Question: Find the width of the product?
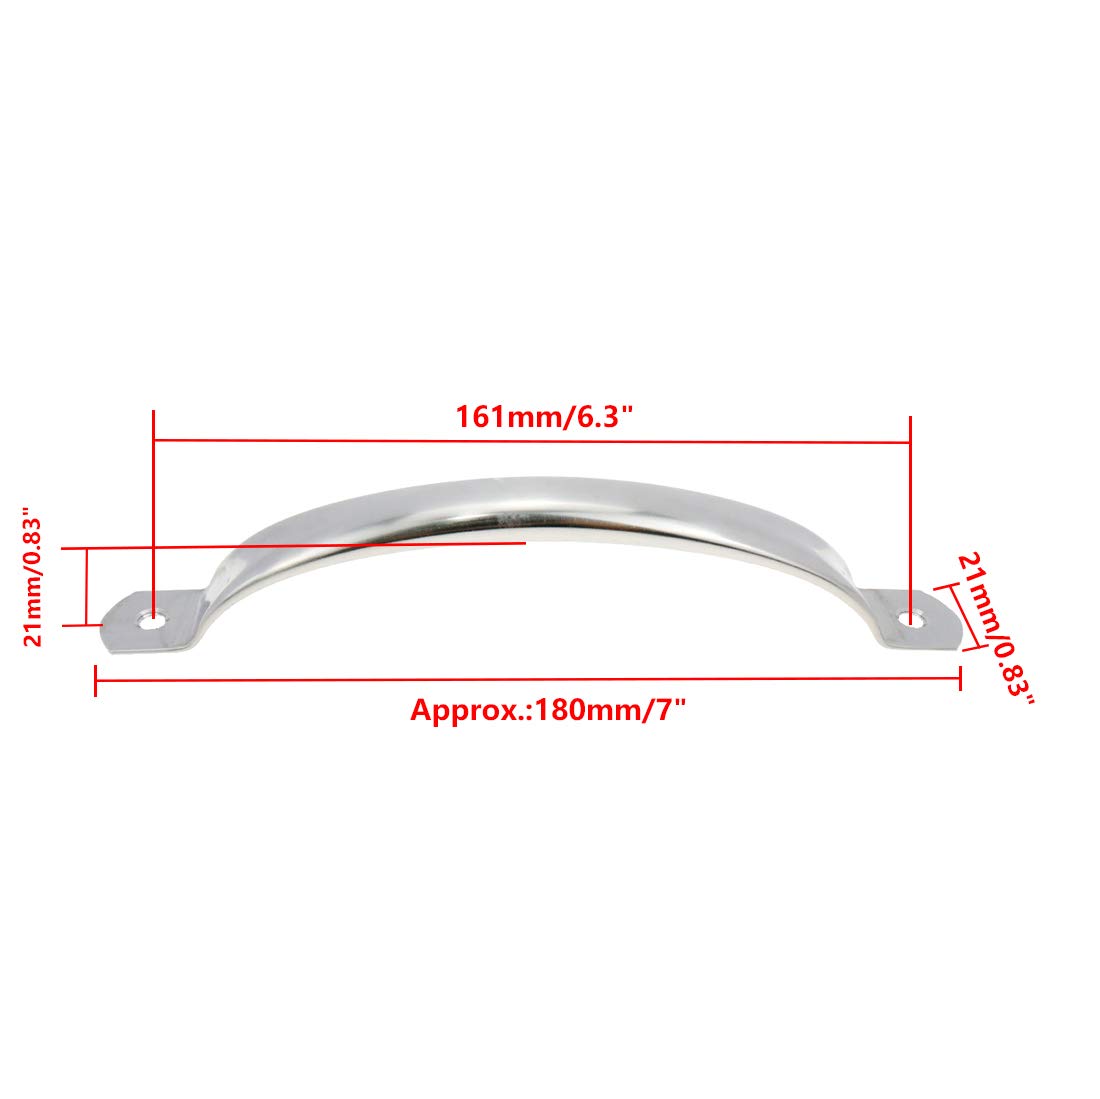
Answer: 21.0 millimetre